Describe the emotion expressed in this image:  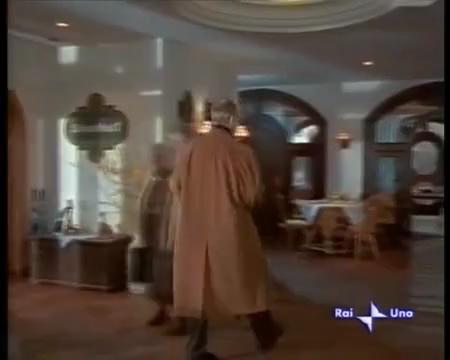
This person displays Suffering, valence and arousal with low intensity.